Courage for Two

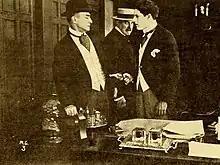

Courage for Two is a 1919 American silent comedy film directed by Dell Henderson and starring Carlyle Blackwell, Evelyn Greeley and Rosina Henley.